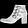
Label: Ankle boot